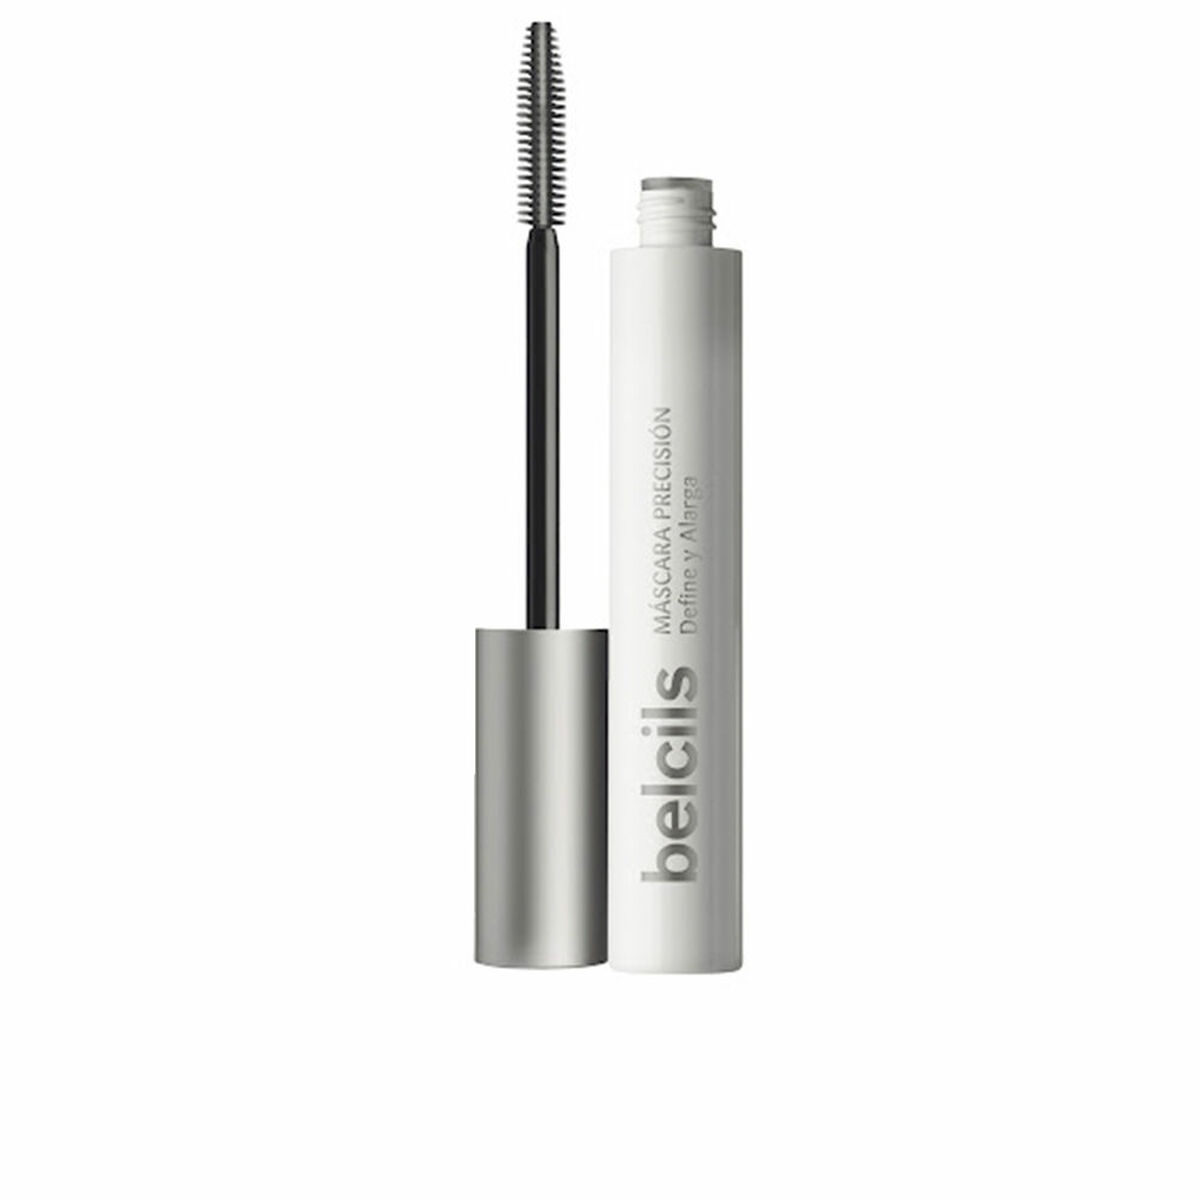
Mascara Belcils Precision Black 8 ml
Mascara Belcils Precision 8 ml is what you need to maximise your appeal! Try the quality of Belcils products and let the best professionals enhance your beauty. The Precision mascara from the Belcils brand is a cosmetic product designed to provide noticeable volume to eyelashes, offering a defined and natural finish for both men and women, as it is a unisex item. This hypoallergenic formula, made in Spain , has a capacity of 8 ml , enough for extended use without losing its properties. Additionally, its composition includes vitamin E , an ingredient known for its antioxidant effects and its ability to care for and strengthen eyelashes during daily application. The intense black color ensures optimal eye enhancement, adapting to any skin tone and various makeup styles. Its design and functionality are aimed at those who want to highlight their eyelashes without sacrificing a product that is gentle on the skin and eyes, making it suitable for people with sensitive skin. Overall, this mascara offers a balance between care and performance, meeting basic volume and color needs in a comfortable and practical format. Belcils Precision positions itself as a reliable daily makeup option that combines effectiveness, safety, and quality in one product. Type: Make-up Parapharmacy Recommended use: Sensitive eyes Properties: Volumising Provides precision Characteristics: Hypoallergenic Gender: Unisex Colour family: Black Capacity: 8 ml From 288,63 / 100ml
Brand: Belcils
Category: Health & Beauty > Personal Care > Cosmetics > Makeup > Eye Makeup > Mascaras